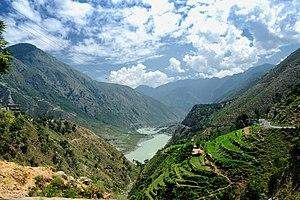
Le district de Shangla est une subdivision administrative de la province Khyber Pakhtunkhwa au Pakistan. Constitué autour de sa capitale Alpuri, le district est entouré par le district de Kohistan au nord, les districts de Battagram et de Mansehra à l'est, le district de Buner au sud et enfin le district de Swat à l'ouest.